List of Empire ships (E)

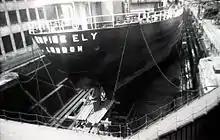
"Empire Ely" in drydock.

"Empire Ely" was a 6,112 GRT cargo ship which was built by Lübecker Flenderwerke AG, Lübeck. Launched in 1944 as "Griefswald" for Norddeutscher Lloyd. Seized in May 1945 in an incomplete state at Lübeck. Completed in 1948 for MoWT and renamed "Empire Ely". in 1949, Sir R Ropner & Sons Ltd were given the option to purchase the ship. Although this was considered and the name "Swiftpool" allocated, the purchase was not proceeded with. Sold in 1954 to Mariblanca Navigation SA, Liberia and renamed "Maribella". Sold in 1955 to F A Detjen, Germany and renamed "Ganges". Sold in 1959 to Compagnia de Navigazione Andria, Greece and renamed "Eleni". On 5 September 1971 she was in collision with "Prinsesse Ragnhild" in the Bay of Kiel. Proceeded to Gdynia, Poland under her own power. Declared an economic write-off and arrived in April 1972 at Santander, Spain for scrapping.